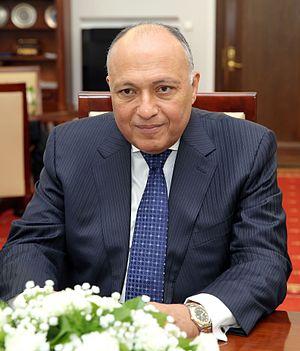
Sameh Choukri, né le 20 octobre 1952, est un diplomate égyptien qui a notamment travaillé à l'ambassade d’Égypte aux États-Unis de 2008 à 2012 ou dans les représentations internationales comme les offices des Nations unies à Genève ou à Vienne.